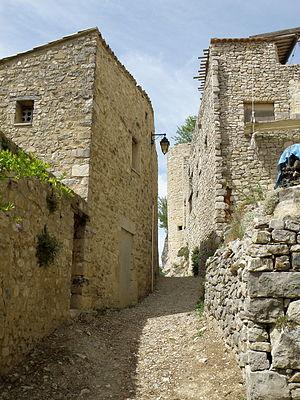
Vercoiran (Drôme, France). Ruelle dans le vieux village perché. Au bout de la ruelle à droite, tour d'angle du château.